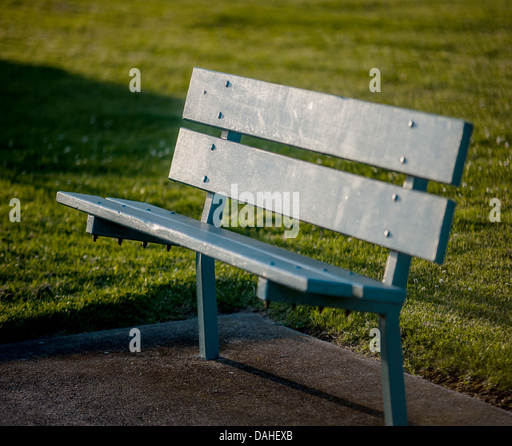
a green wooden park bench ready for the weary